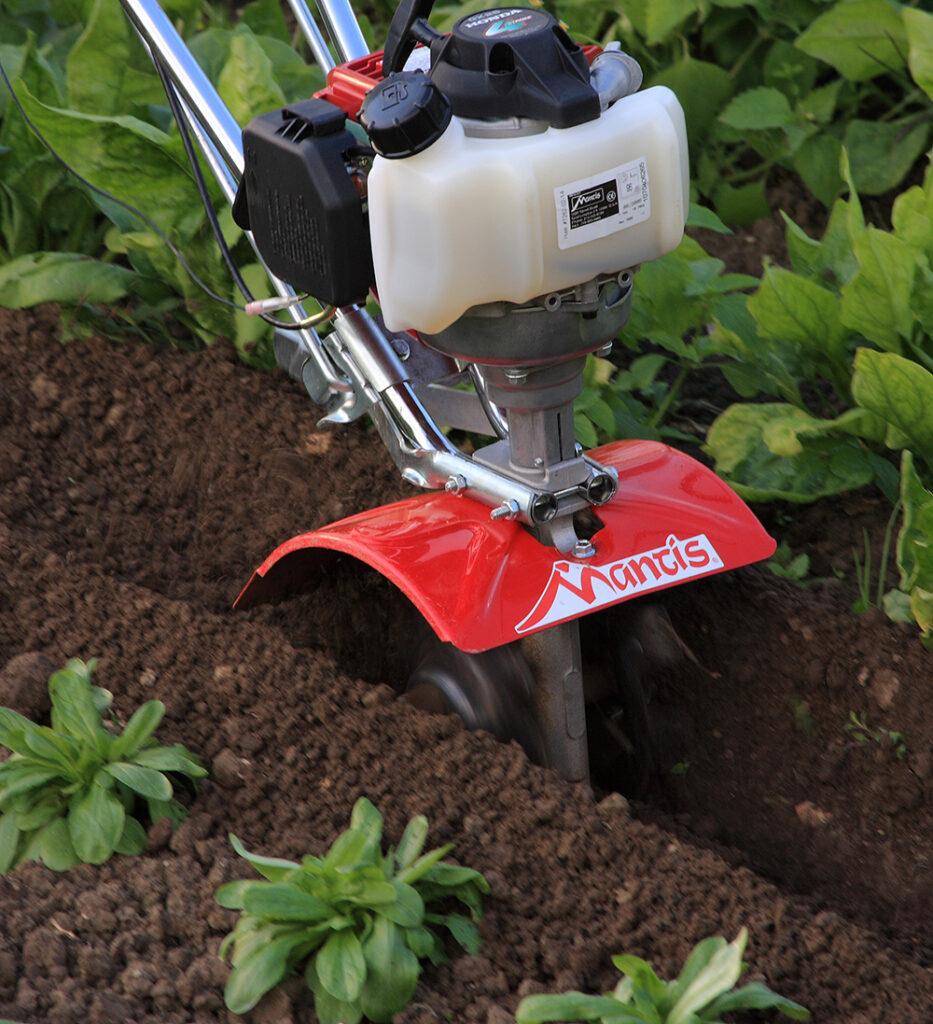
Moja ya mashine inayotumika kwenye kilimo cha kisasa, ipo katikati ya shamba ambalo tayari miche yake, imekua mikubwa ili kuchimba mifereji ya kuingiza mabomba na kuweza kutumia umwagiliaji wa mfumo mpya.